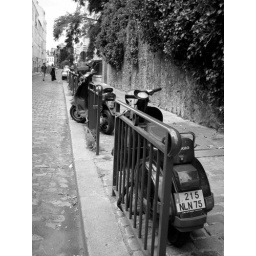
2 scooters in a small street in paris that i thought would look magnificant in black and white